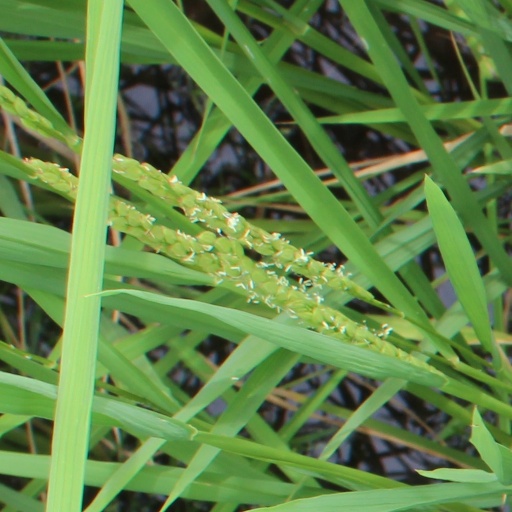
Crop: rice